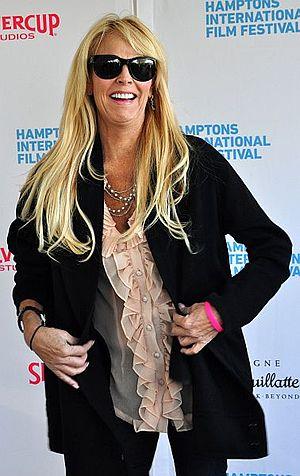
Dina Lohan, née le 15 septembre 1962 à New York, est une actrice et manager américaine. Elle est la mère de Lindsay Lohan.